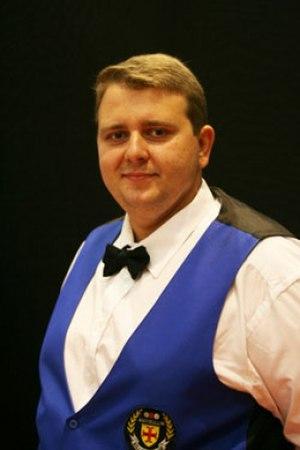
Alexandre Guillemant - Kozoom
Le Championnat de France billard carambole 5 quilles est organisé chaque saison par la Fédération française de billard.